Geography of New Mexico

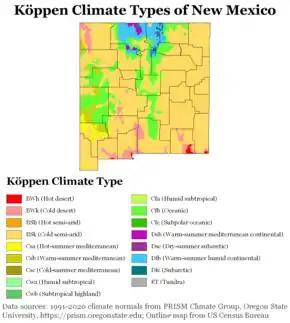
Köppen climate types of New Mexico, using 1991-2020 climate normals

New Mexico has long been known for its dry, temperate climate. Overall the state is semi-arid to arid, with areas of continental and alpine climates at higher elevations. New Mexico's statewide average precipitation is a year, with average monthly amounts peaking in the summer, particularly in the more rugged north-central area around Albuquerque and in the south. Generally, the eastern third of the state receives the most rainfall, while the western third receives the least. Higher altitudes receive around , while the lowest elevations see as little as .